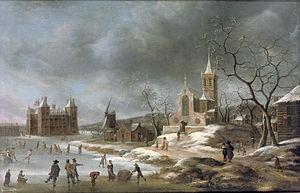
L'Huis Buren est un ancien château de la municipalité de Buren dans la province néerlandaise de Gueldre. Il était situé à l'ouest de la ville de Buren. Le château était l'un des plus grands châteaux des Pays-Bas. Le château a été vendu pour démolition par le gouvernement en 1804. Aujourd'hui, il n'y a qu'un seul monument sur le site où se trouvait le pont menant au château extérieur.
Guillaume II de Lynden, seigneur de Lynden, Leede, Verhuizen, Ingen, Ommeren, Oldenweert, Kesteren, etc. fut un noble du duché de Gueldre. Il fut tué en 1227 lors de la Bataille d'Ane.